History of structural engineering

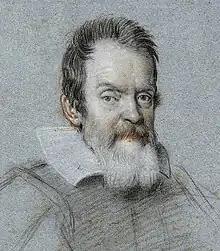
Galileo Galilei. Portrait in crayon by Leoni

The foundations of modern structural engineering were laid in the 17th century by Galileo Galilei, Robert Hooke and Isaac Newton with the publication of three great scientific works. In 1638 Galileo published "Dialogues Relating to Two New Sciences", outlining the sciences of the strength of materials and the motion of objects (essentially defining gravity as a force giving rise to a constant acceleration). It was the first establishment of a scientific approach to structural engineering, including the first attempts to develop a theory for beams. This is also regarded as the beginning of structural analysis, the mathematical representation and design of building structures.